Ghost Pirates of Vooju Island

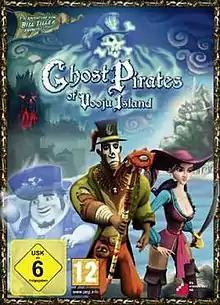

Ghost Pirates of Vooju Island is an adventure game developed by Autumn Moon Entertainment and released in 2009. The concept and design were created by William 'Bill' Tiller, who was also responsible for the visual look of "The Curse of Monkey Island". The game was released in November 2009 in Germany, throughout the rest of Europe on February 19, 2010, and finally in the United States on August 30, 2010 by German publisher dtp entertainment. The game is built on the open-source Panda3D game engine.